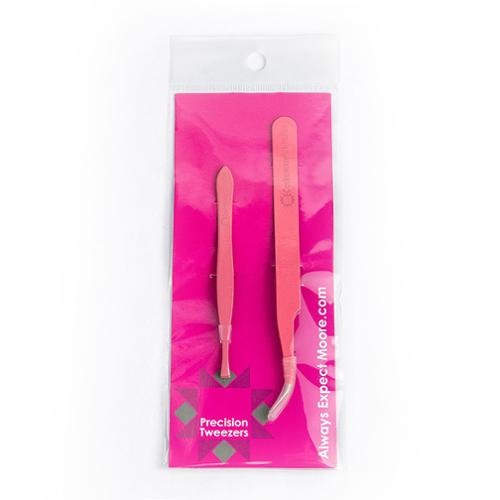
Always Expect Moore | Precision Tweezers
This precision tweezer set is a must-have in the sewing room! Originally designed to pull foundation papers from foundation paper piecing, the flat-nosed tweezers are perfect for getting up close to the seam line, and the pointed tweezers are perfect from pulling papers at seam intersections. You'll find dozens of uses for this perfect little tweezer set - from helping to turn small items to using the pointed tweezers as a stiletto... they're so handy, and cute to boot!
Brand: United Notions
Category: Arts & Entertainment > Hobbies & Creative Arts > Arts & Crafts > Art & Crafting Tools > Craft Cutting & Embossing Tools > Thread & Yarn Cutters